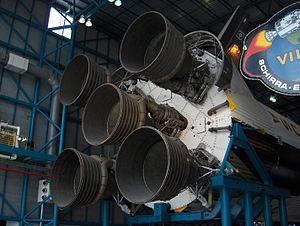
Les moteurs de la fusée Saturn V qui ex posée au Kenndy Space Center en Floride.
Saturn V est un lanceur spatial géant développé dans les années 1960 par l'agence spatiale américaine, la NASA, pour le programme lunaire Apollo. Utilisé entre 1967 et 1973, il a placé en orbite terrestre, sans aucun échec, les vaisseaux qui ont déposé les astronautes américains sur le sol lunaire. Cette énorme fusée d'un peu plus de 3 000 tonnes, est capable de placer jusqu'à 140 tonnes en orbite basse terrestre pour les dernières missions Apollo. Elle est développée dans le contexte de la course à l’espace opposant Américains et Soviétiques dans les années 1960. Ces circonstances permettent aux États-Unis de mobiliser des moyens financiers et humains exceptionnels pour permettre sa mise au point. La fin prématurée du programme Apollo et les restrictions budgétaires entraînent l'arrêt de la chaîne de fabrication de ce lanceur particulièrement couteux. Après un dernier vol pour mettre en orbite la station spatiale Skylab, la NASA décide de développer un lanceur réutilisable, la navette spatiale américaine, en espérant abaisser sensiblement les coûts très élevés de mise en orbite.